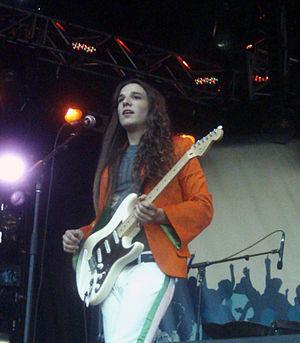
Pascal Chaumont en spectacle aux FrancoFolies de Montréal
Pascal Chaumont est un chanteur québécois. Il a participé à Star Académie 2009. Il est auteur-compositeur-interprète.